Cephalopod size

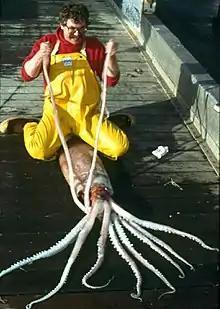
"Onykia robusta" grows to a mantle length of at least

The third-heaviest extant squid species is "Taningia danae", also known as the Dana octopus squid. The largest well documented specimen is a 160 cm ML mature female reported by Roper & Vecchione (1993) from the North Atlantic. The original paper consistently gave the mass of this specimen as , but according to Roper & Jereb (2010h:266) this figure is wrong and stems from a typographical error, the correct mass being . Another similarly large specimen—a female weighing —was reported from northern Spanish waters by González "et al." (2003:297) (see also initial reports). In July 2010, a sperm whale was photographed off the Azorean island of Faial with a large squid—likely "T. danae"—in its mouth. The specimen's maximum width, from fin tip to fin tip, was estimated at ; this would approximate its mantle length.